Nieder Kostenz

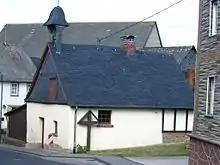
Hauptstraße 9: bakehouse

Nieder Kostenz is an "Ortsgemeinde" – a municipality belonging to a "Verbandsgemeinde", a kind of collective municipality – in the Rhein-Hunsrück-Kreis (district) in Rhineland-Palatinate, Germany. It belongs to the "Verbandsgemeinde" of Kirchberg, whose seat is in the like-named town.